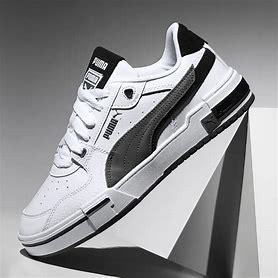
Brand: Puma
Model: Ca Pro